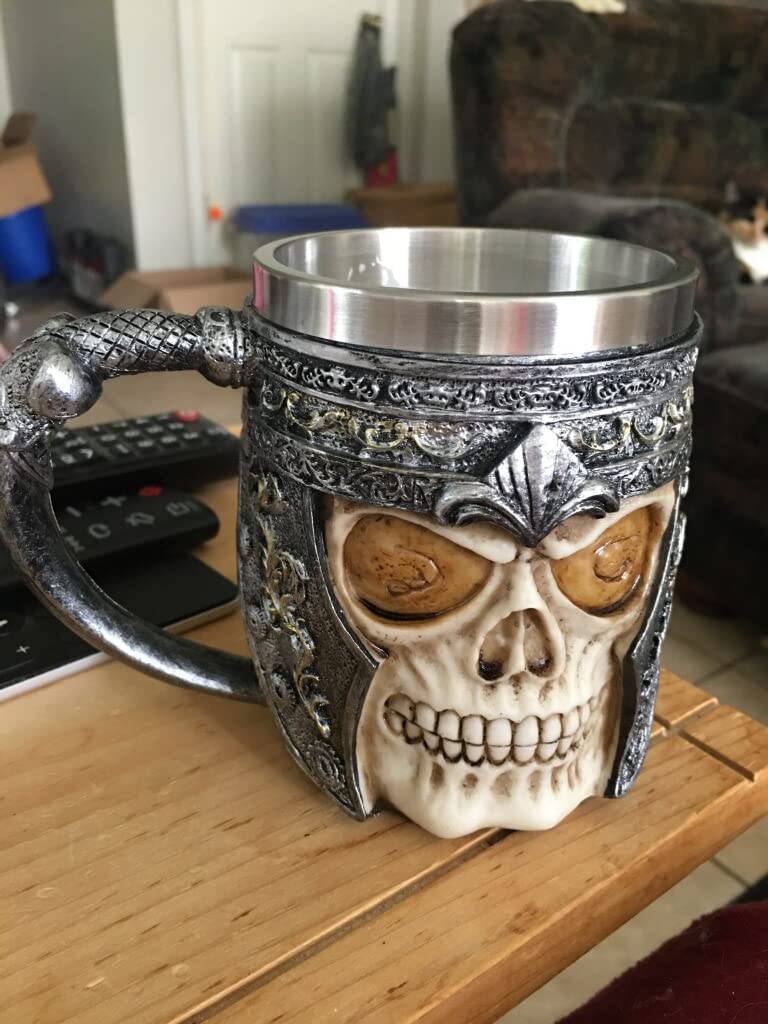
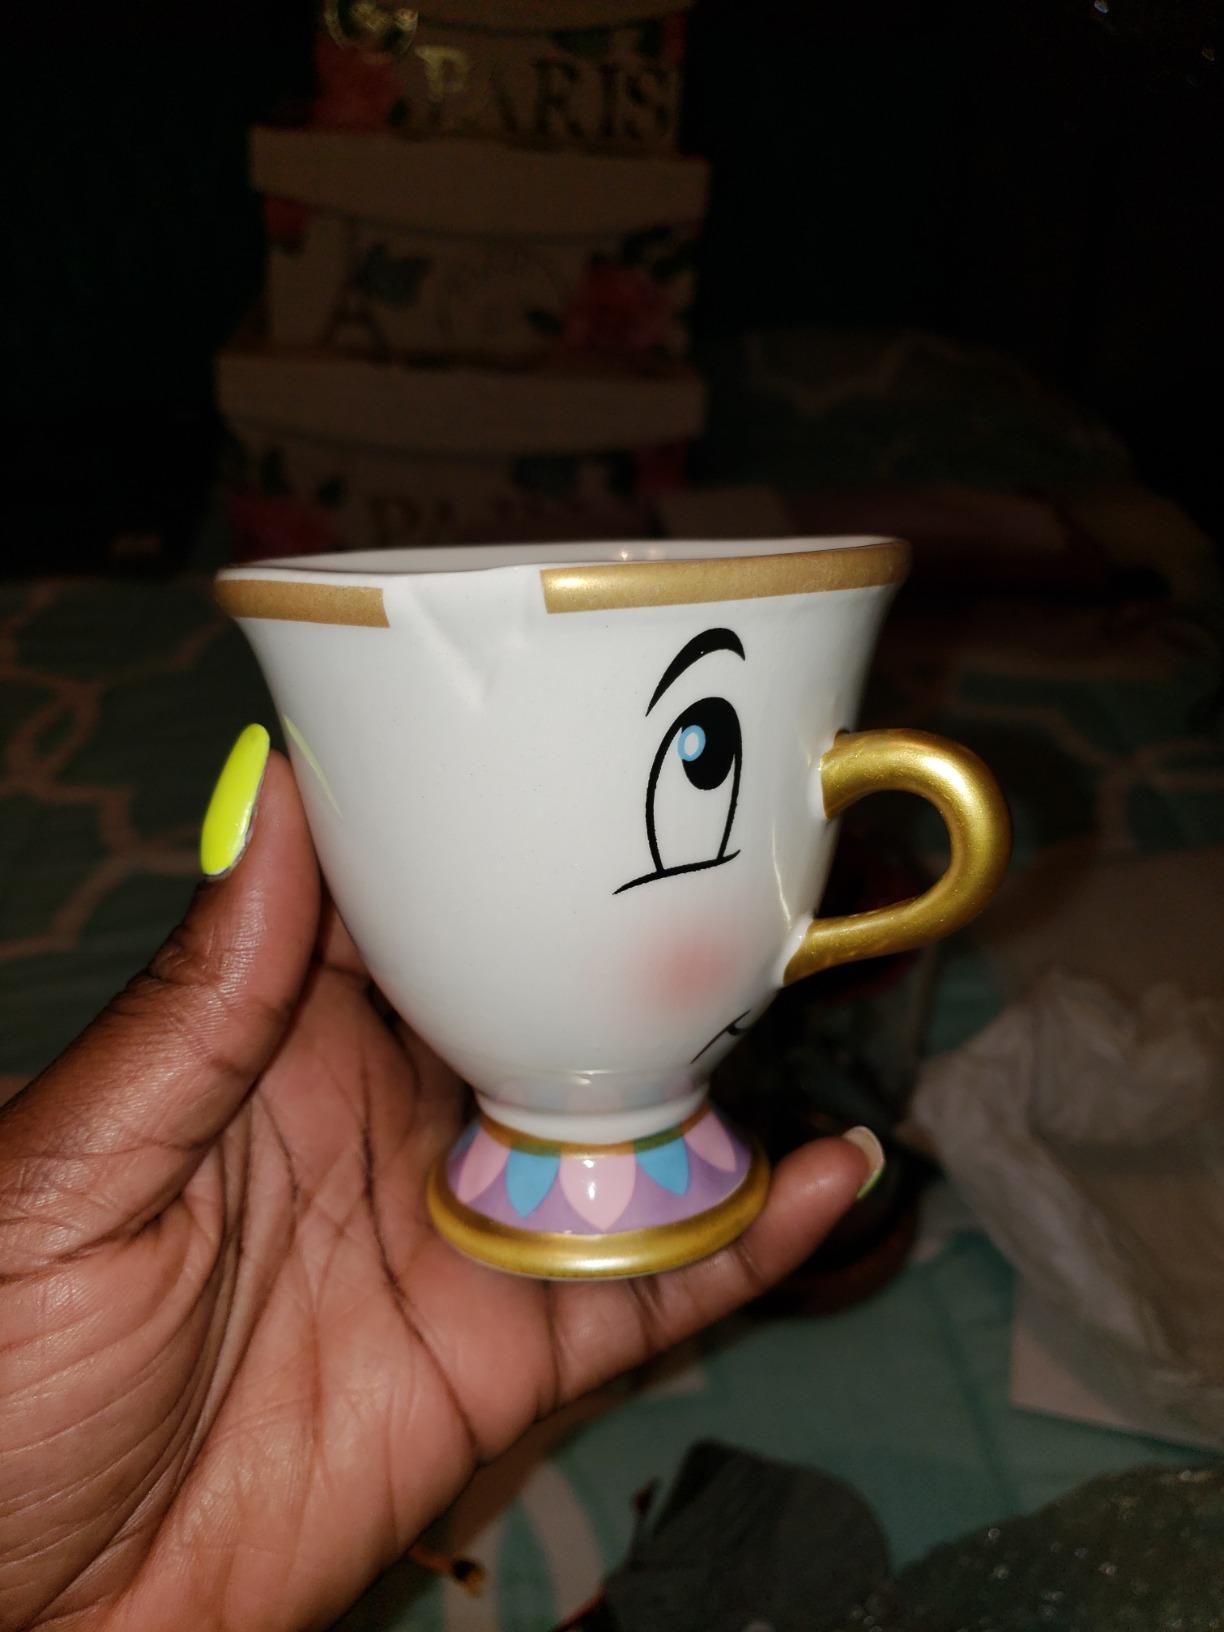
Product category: items_mug
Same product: no